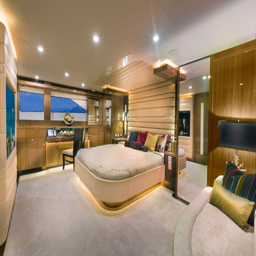
the full - beam master suite emulates that of a much larger vessel .